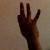
The image shows a hand gesture representing the number 9 in Indian Sign Language.